Proto-Cubism

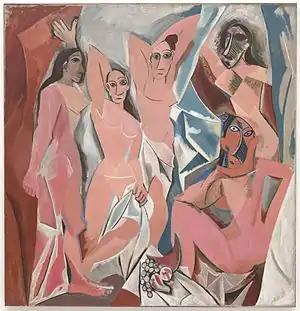
Pablo Picasso, 1907, "Les Demoiselles d'Avignon", oil on canvas, 8"), Museum of Modern Art, New York. Picasso later called this his "first exorcism painting." A specific danger he had in mind was life-threatening sexual disease, a source of considerable anxiety in Paris at the time; earlier studies more closely link sexual pleasure to mortality.

During Metzinger's Divisionist period (see "Two Nudes in an Exotic Landscape", 1905–06), each individual square of pigment associated with another of similar shape and color to form a group; each grouping of color juxtaposed with an adjacent collection of differing colors; just as syllables combine to form sentences, and sentences combine to form paragraphs, and so on. Now, the same concept formerly related to color has been adapted to form. Each individual facet associated with another adjacent shape form a group; each grouping juxtaposed with an adjacent collection of facets connect or become associated with a larger organization—just as the association of syllables combine to form sentences, and sentences combine to form paragraphs, and so on—forming what Metzinger described as the 'total image'.